Peter Reder

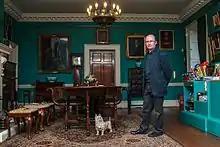
Peter Reder / The Contents of a House / Preston Manor / Brighton Festival 2014

Peter Reder (born London, 1960) is a British artist working in theatre, performance and installation. Much of his work has been concerned with history and memory, most notably the City of Dreams project and a series of site-based, promenade pieces in various museums, galleries and historic buildings in the UK and elsewhere. His work has been seen at the Brighton Festival, Battersea Arts Centre, Traverse Theatre, Somerset House and elsewhere in the UK, and internationally at Tretyakov Gallery, Moscow, Colliseum, Bucharest, Gammage Auditorium, Arizona, National Museum of Singapore, Carnegie Museum, Pittsburgh, La Laboral, Spain, Vancouver Art Gallery and at Magnetic North Theatre Festival, Ottawa. His work was included in the British Council Showcase in Edinburgh in 2005.